Shapur I's first Roman campaign

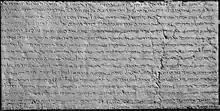
Parthian version of Shapur's trilingual inscription at Naqsh-e Rustam

Shapur I's first Roman campaign was the first of three victorious campaigns that the Persian king Shapur I led against the Roman Empire in 240-244, 252–256 and 260.